V-Prop

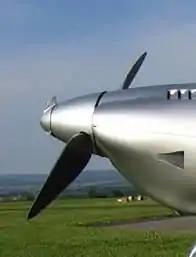
The V-Prop is an automatic self-powering electronic variable-pitch propeller developed by Silence Aircraft. A contra-rotating vaned spinner ahead of the main spinner both powers a microprocessor and delivers data to instruct the blades to be adjusted automatically.

The V-Prop is an automatic self-powering electronic variable-pitch propeller developed by Silence Aircraft, the manufacturers of the Silence Twister single-seat elliptical-winged kitplane.